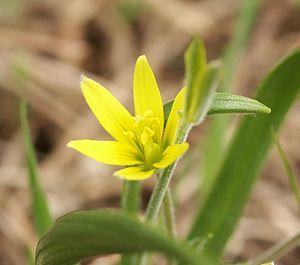
La Gagée des champs, est une petite plante à bulbe du genre des gagées et de la famille des Liliacées.